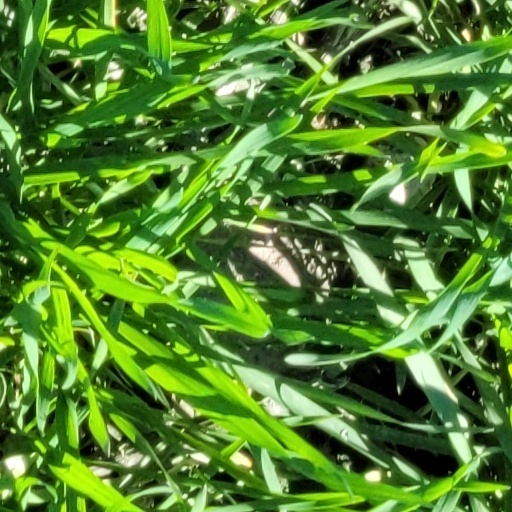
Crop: wheat